Fire Temple of Amol

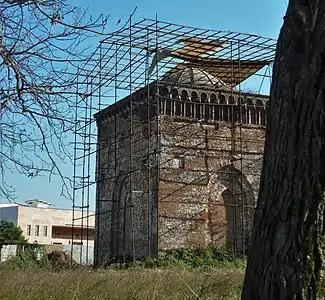
Atashkadeh Amol

The Fire Temple of Amol, also known as Atashkadeh Amol or Amol Atash Kadeh or Shams Tabarsi Amuli, is a fire temple in Amol, Mazandaran province, Iran. It is a Sasanian era (226- 651 CE) building and has been damaged over time.